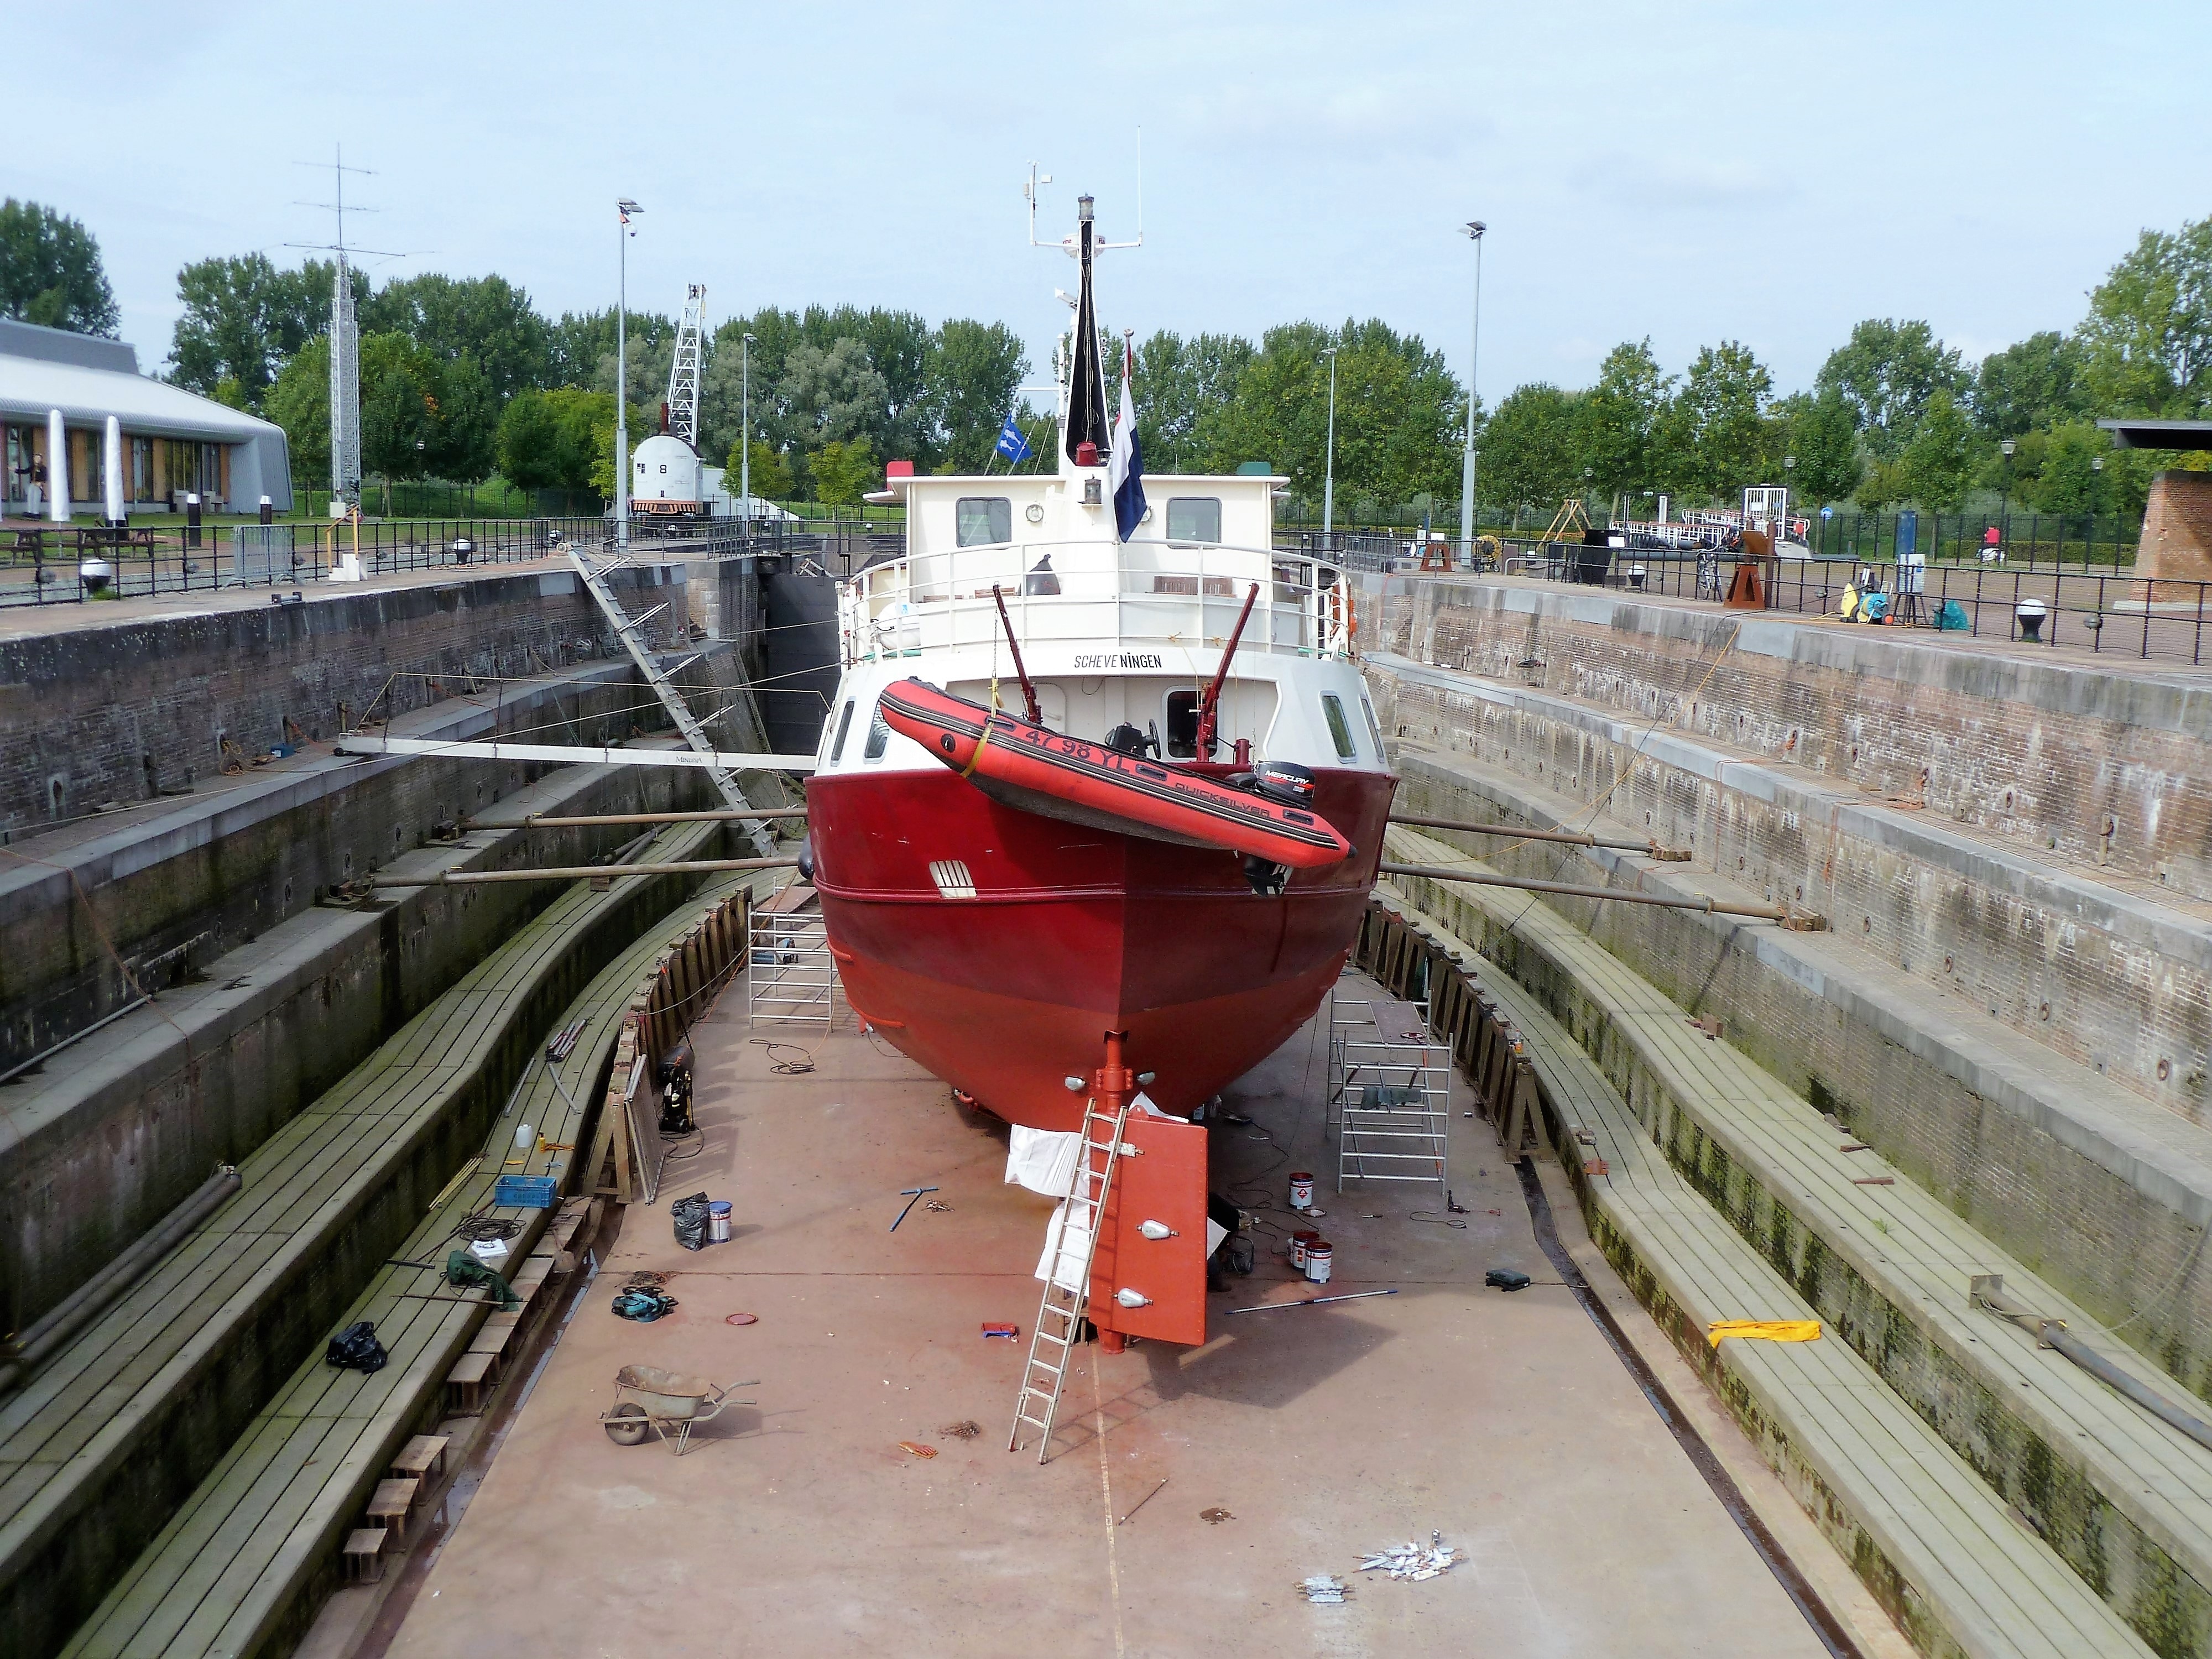
dock, boat, canal, walkway, transport, repair, vehicle, waterway, public transport, channel, restore, dry dock, hellevoetsluis